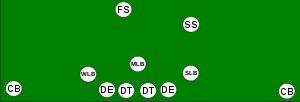
La défense 4-3 est un schéma tactique défensif au football américain. Il est nommé ainsi car il y a 4 linemens défensifs et 3 linebackers. Cette défense est l'un des plus utilisées dans la National Football League.